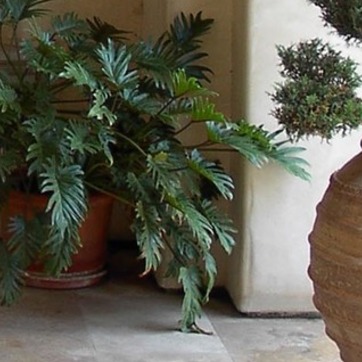
Material: foliage